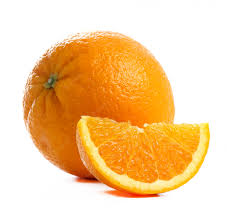
Label: Orange